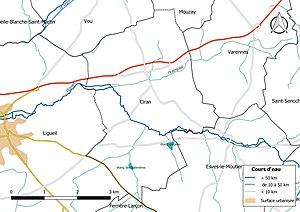
Carte du réseau hydrographique de la commune de fr:Ciran (France).
Ciran est une commune française du département d'Indre-et-Loire, en région Centre-Val de Loire.